Architecture of Scotland in the Middle Ages

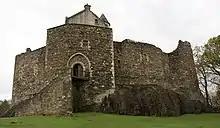
Dunstaffnage Castle is one of the oldest surviving "castles of enceinte", mostly dating from the thirteenth century.

Scotland is known for its dramatically placed castles, many of which date from the late medieval era. Castles, in the sense of a fortified residence of a lord or noble, arrived in Scotland as part of David I's encouragement of Norman and French nobles to settle with feudal tenures, particularly in the south and east, and were a way of controlling the contested lowlands. These were primarily wooden motte-and-bailey constructions, of a raised mount or motte, surmounted by a wooden tower and a larger adjacent enclosure or bailey, both usually surrounded by a fosse (a ditch) and palisade, and connected by a wooden bridge. They varied in size from the very large such as the Bass of Inverurie, to more modest designs like Balmaclellan. In England many of these constructions were converted into stone "keep-and-bailey" castles in the twelfth century, but in Scotland most of those that were in continued occupation became stone castles of "enceinte" from the thirteenth century, with a high embattled curtain wall. The need for thick and high walls for defence forced the use of economic building methods, often continuing the tradition of dry-stone rubble building, which were then covered with a lime render, or harled for weatherproofing and a uniform appearance. In addition to the baronial castles there were royal castles, often larger and providing defence, lodging for the itinerant Scottish court and a local administrative centre. By 1200 these included fortifications at Ayr and Berwick.